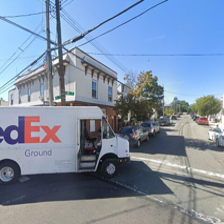
Label: streetView